Polyploidy

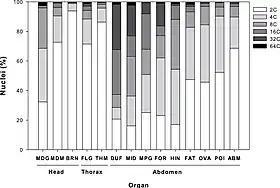
Organ-specific patterns of endopolyploidy (from 2"x" to 64"x") in the giant ant "Dinoponera australis"

Polyploid types are labeled according to the number of chromosome sets in the nucleus. The letter "x" is used to represent the number of chromosomes in a single set: